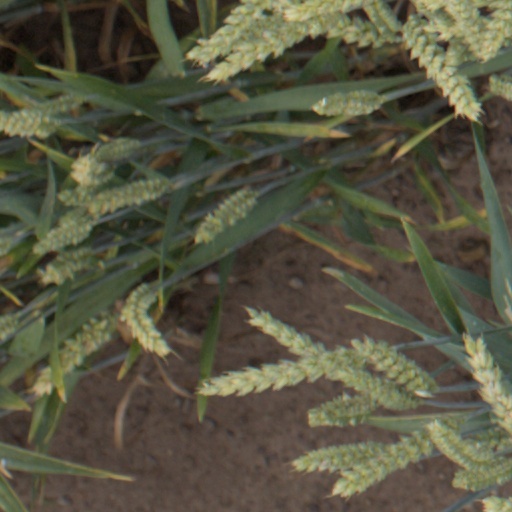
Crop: wheat